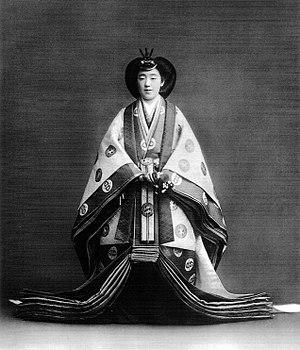
L'impératrice Nagako de Kuni était une impératrice consort puis impératrice douairière du Japon. Elle était l'épouse de l'empereur Shōwa, la mère de l'ancien empereur émérite du Japon, Akihito, ainsi que de six autres enfants dont cinq filles, et la grand-mère de l'actuel empereur, Naruhito. Son nom posthume, Kōjun, signifie « pureté parfumée ».
De façon générale, il existe deux styles de vêtements que les Japonais portent : le style japonais, tel que le kimono, et le style occidental. La culture japonaise a été profondément influencée par le reste du monde à travers l'histoire et l'un des changements les plus notables est précisément dans le domaine des vêtements.